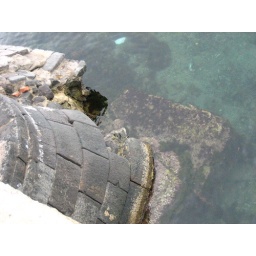
Shooting down into the water in an enclosed area right off the bridge to the Castel dell'Ovo